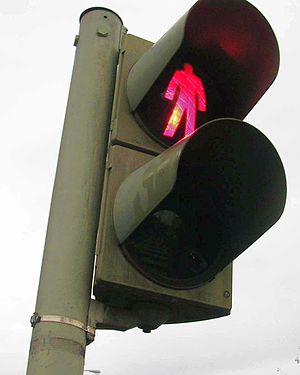
Fodgænger
Rødt lys for fodgængere, dette signal betyder at man skal vente på fortovet. Indenfor et overskueligt tidsrum bør signalet skifte til at lyse i den nederste lampe, der er grøn og viser en gående person som vist nedenfor.
En fodgænger er primært en gående person i trafikken. Hvordan gående personer bevæger sig kaldes for fodgængerdynamik.